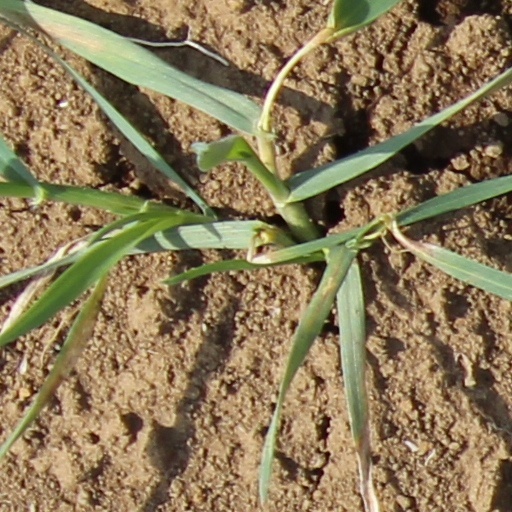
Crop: wheat